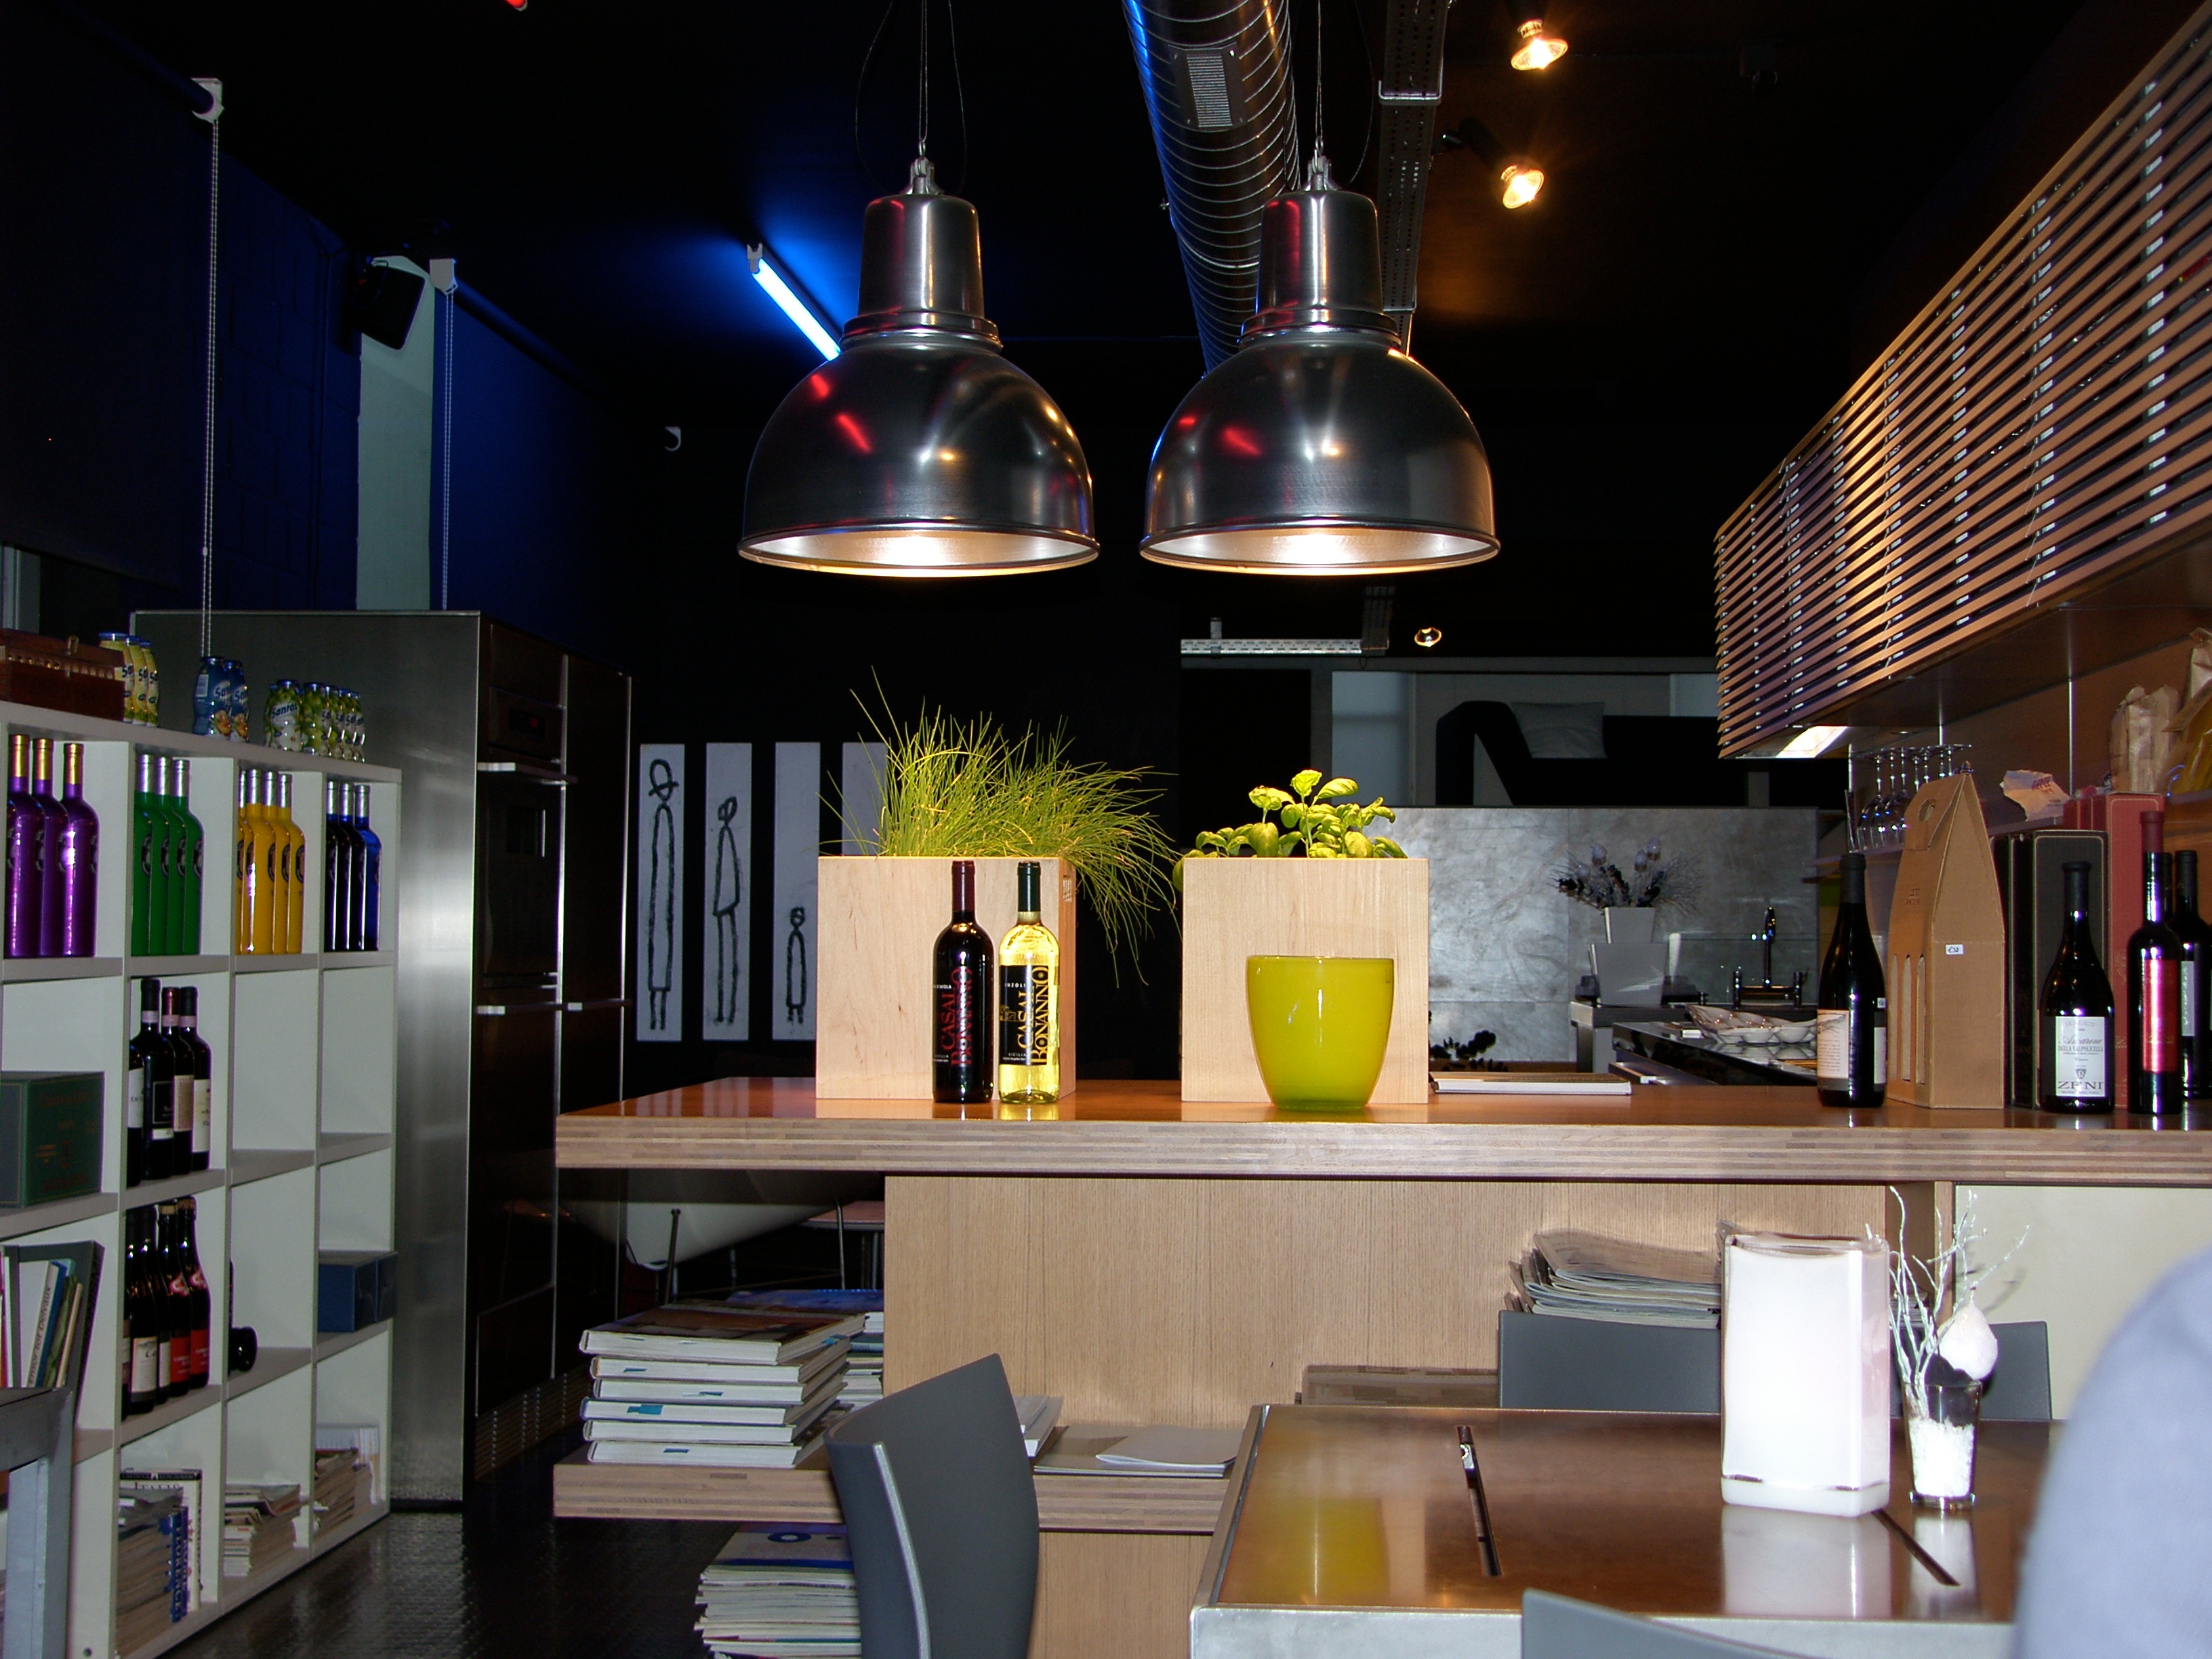
restaurant, home, bar, room, lighting, interior design, design